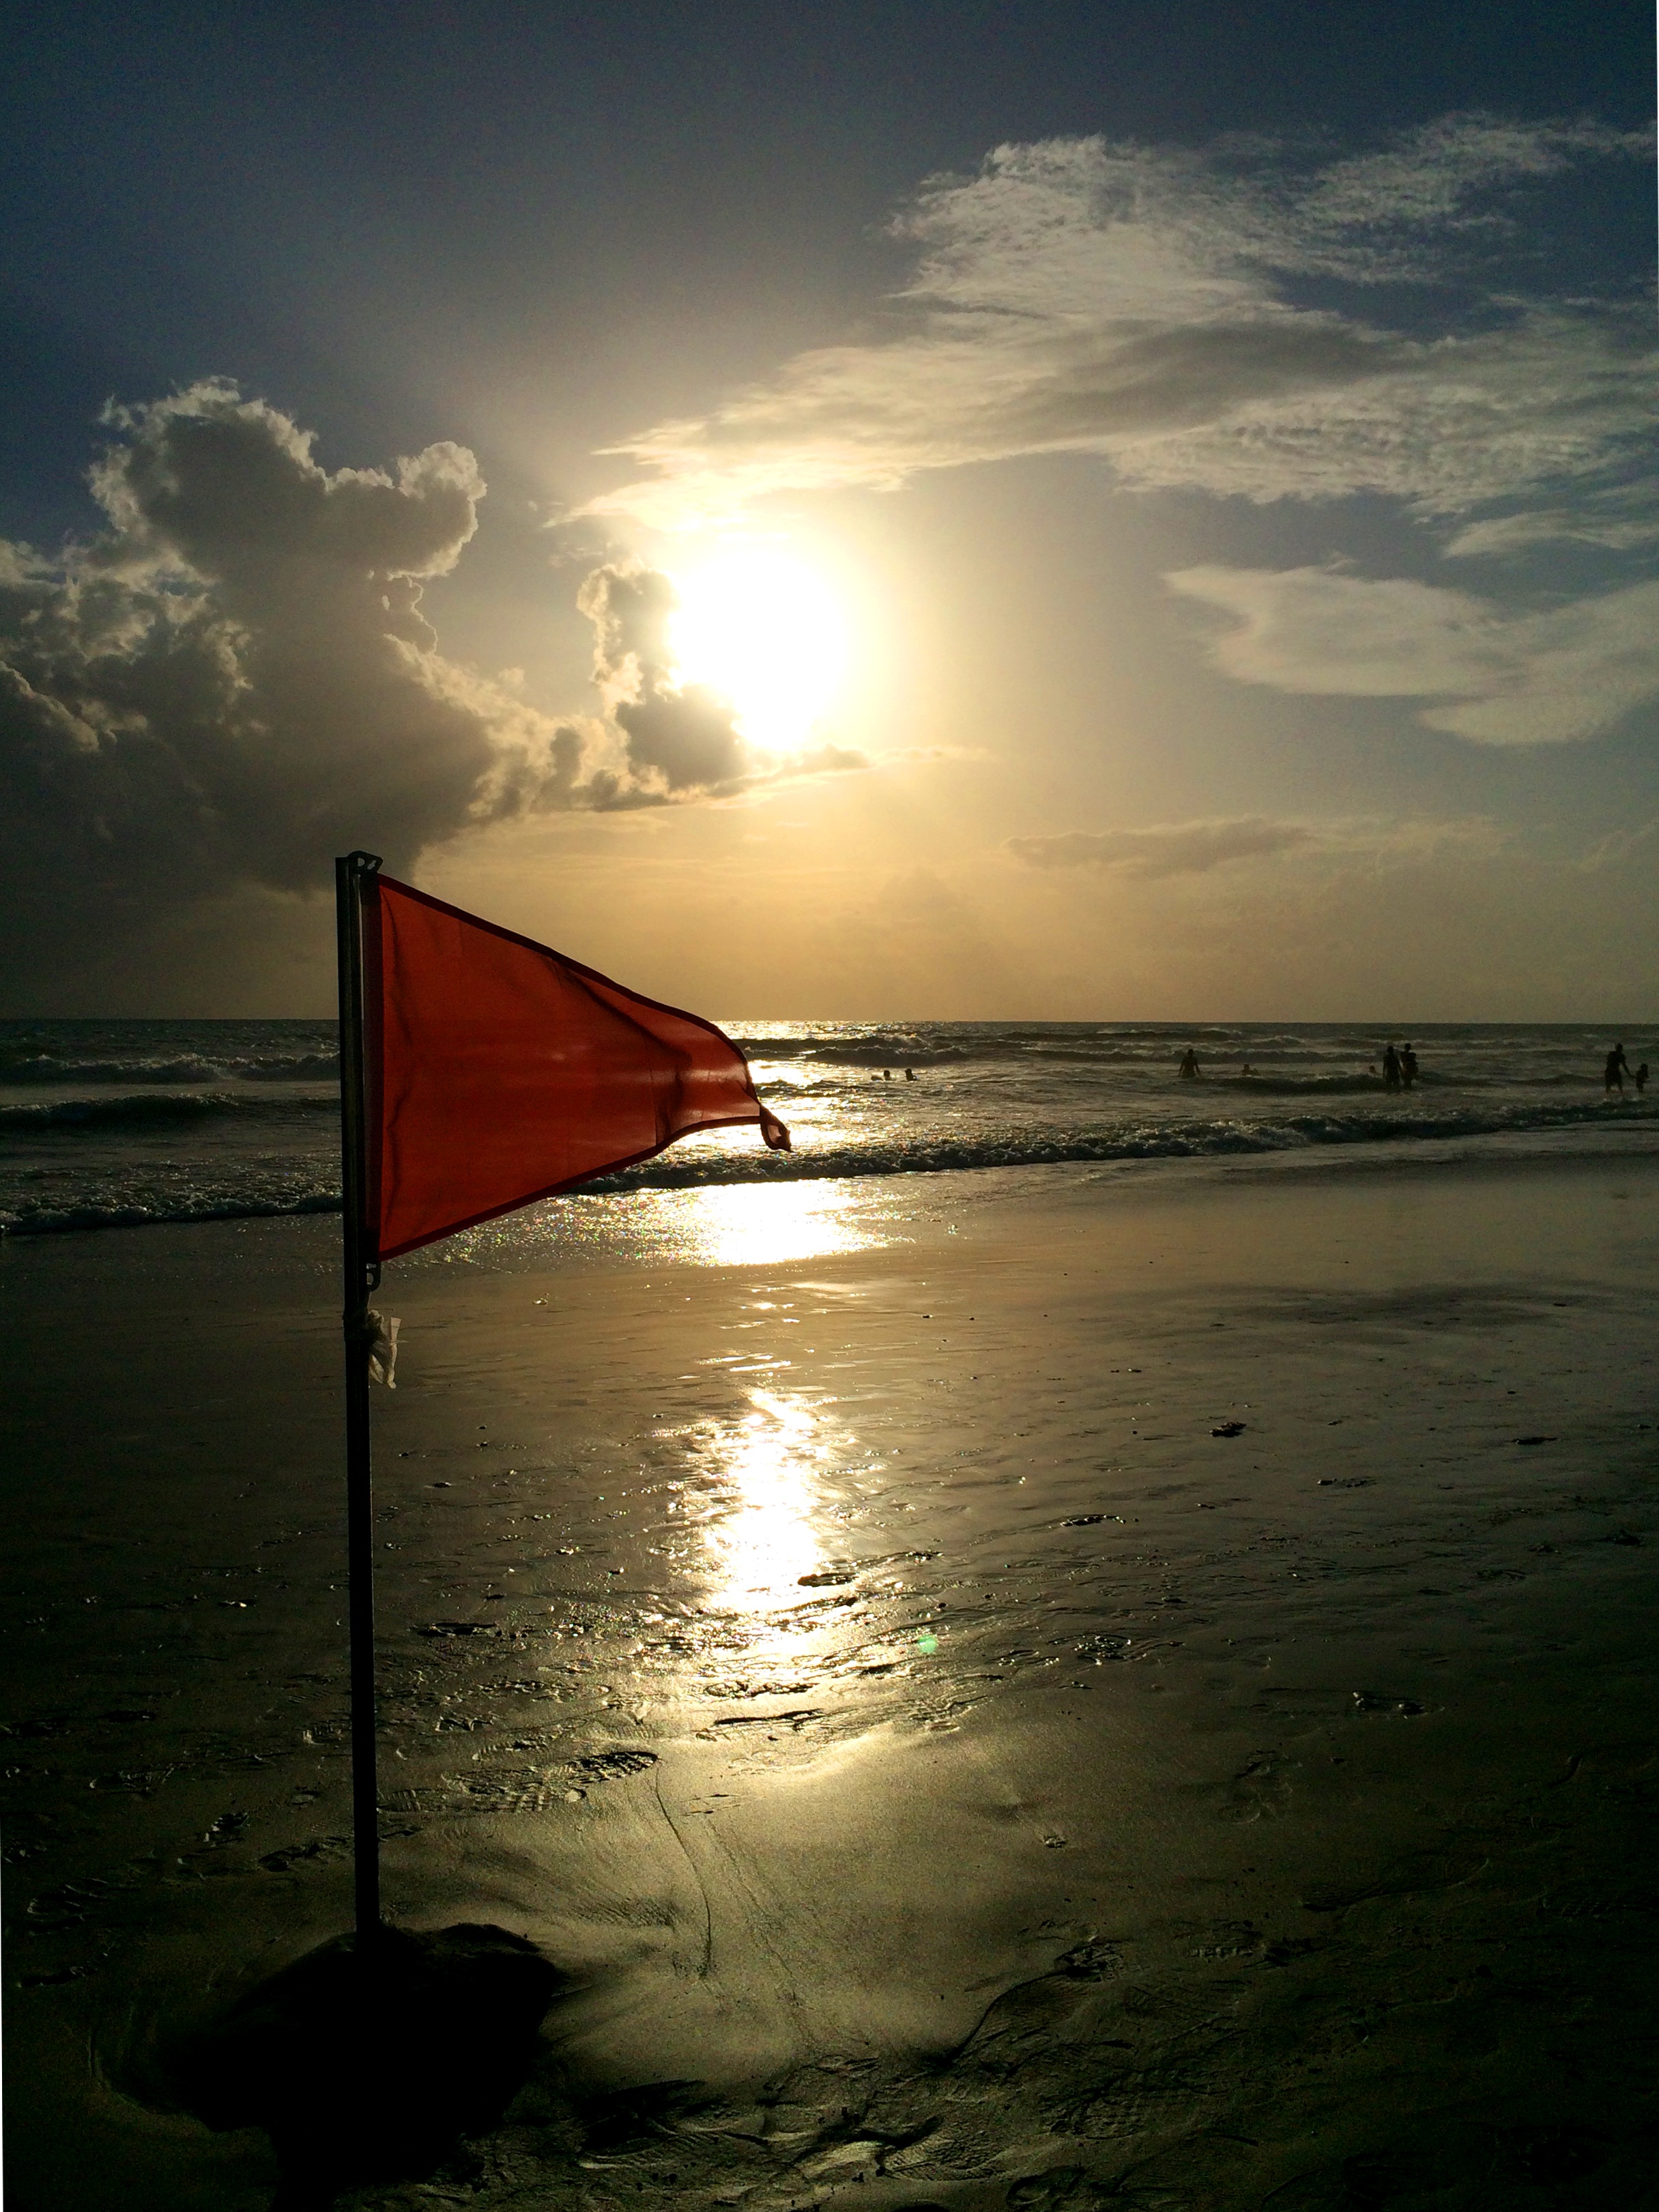
beach, sea, coast, ocean, horizon, light, cloud, sky, sun, sunrise, sunset, sunlight, morning, wave, dawn, dusk, evening, reflection, bay, red flag, bad ban, wind wave